Ehrenpokal der Luftwaffe

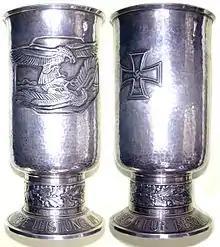
Honor Goblet of the Luftwaffe (Ehrenpokal der Luftwaffe)

The Ehrenpokal der Luftwaffe (Honor Goblet of the Luftwaffe) was a Luftwaffe award established on 27 February 1940 by "Reichsmarschall" Hermann Göring, the "Reich" Minister of Aviation and Commander-in-Chief of the Luftwaffe. It was officially known as the "Ehrenpokal "für Besondere Leistung im Luftkrieg"", or Honor Goblet "For Special Achievement in the Air War". The award was given only to flying personnel (pilots and aircrew). Recipients' named were published in the periodical "Ehrenliste der Deutschen Luftwaffe" (Honor List of the German Air Force). German archives indicate that approximately 58,000 were given "on paper", but only 13–15,000 goblets were actually awarded according to the records. The first airman to receive the goblet was "Oberstleutnant" Johann Schalk on 21 August 1940.